Yugoslav Navy

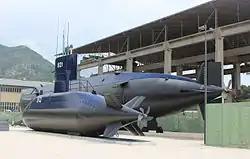
Former Yugoslav Navy submarines "Heroj" (P-821) and "Una" (P-912) in the Museum of Maritime Affairs in the port of Porto Montenegro, Tivat.

The Partisans had operated many small boats in raids harassing Italian convoys in the Adriatic Sea during World War II.